Shepherd's hat

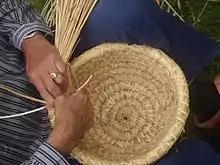
Making a skep

Given that most shepherds were poor, and lived in an agricultural setting, the shepherd's hat was usually simple and made from readily available materials. For example, wool is one of the oldest known textiles, and hats made from felt may have been known in ancient Sumer.